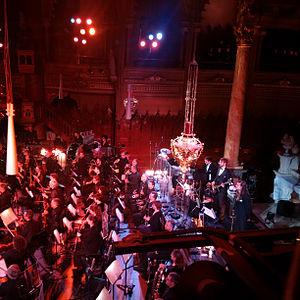
Le groupe électro-jazz Misteur Valaire en concert symphonique avec l’Orchestre Métropolitain, sous la direction de Yannick Nézet-Séguin, à l'église Saint-Jean-Baptiste, Montréal.
Valaire, appelé de 2004 à 2016 Misteur Valaire, est un groupe de musique aux influences électro-jazz-hip-hop-rock et extraits sonores insolites, originaire de Sherbrooke.